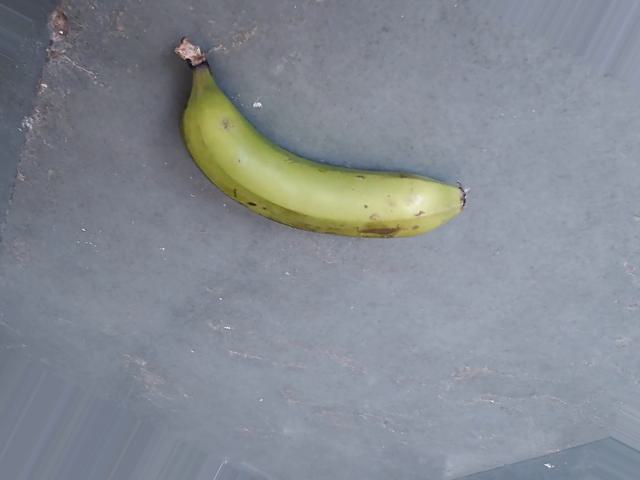
Label: Raw_Banana